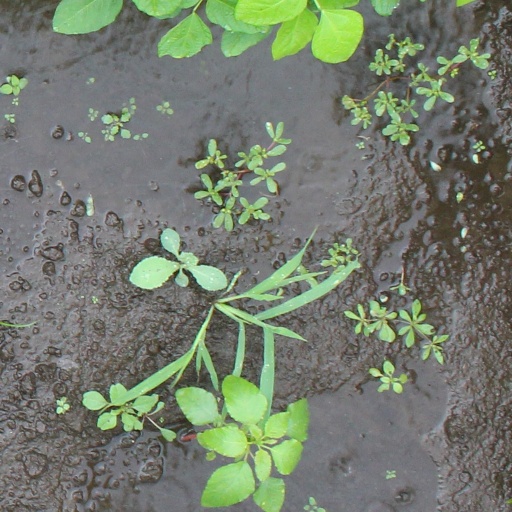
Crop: soybean